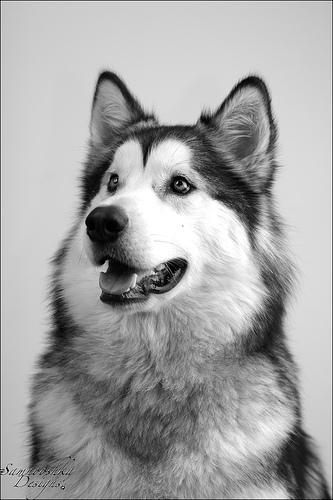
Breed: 1324-n000004-malamute